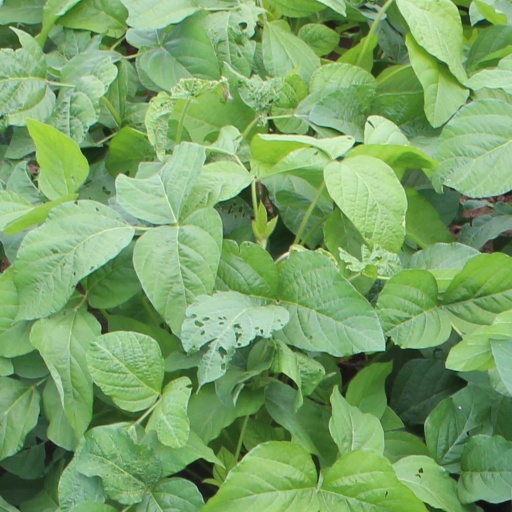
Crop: soybean